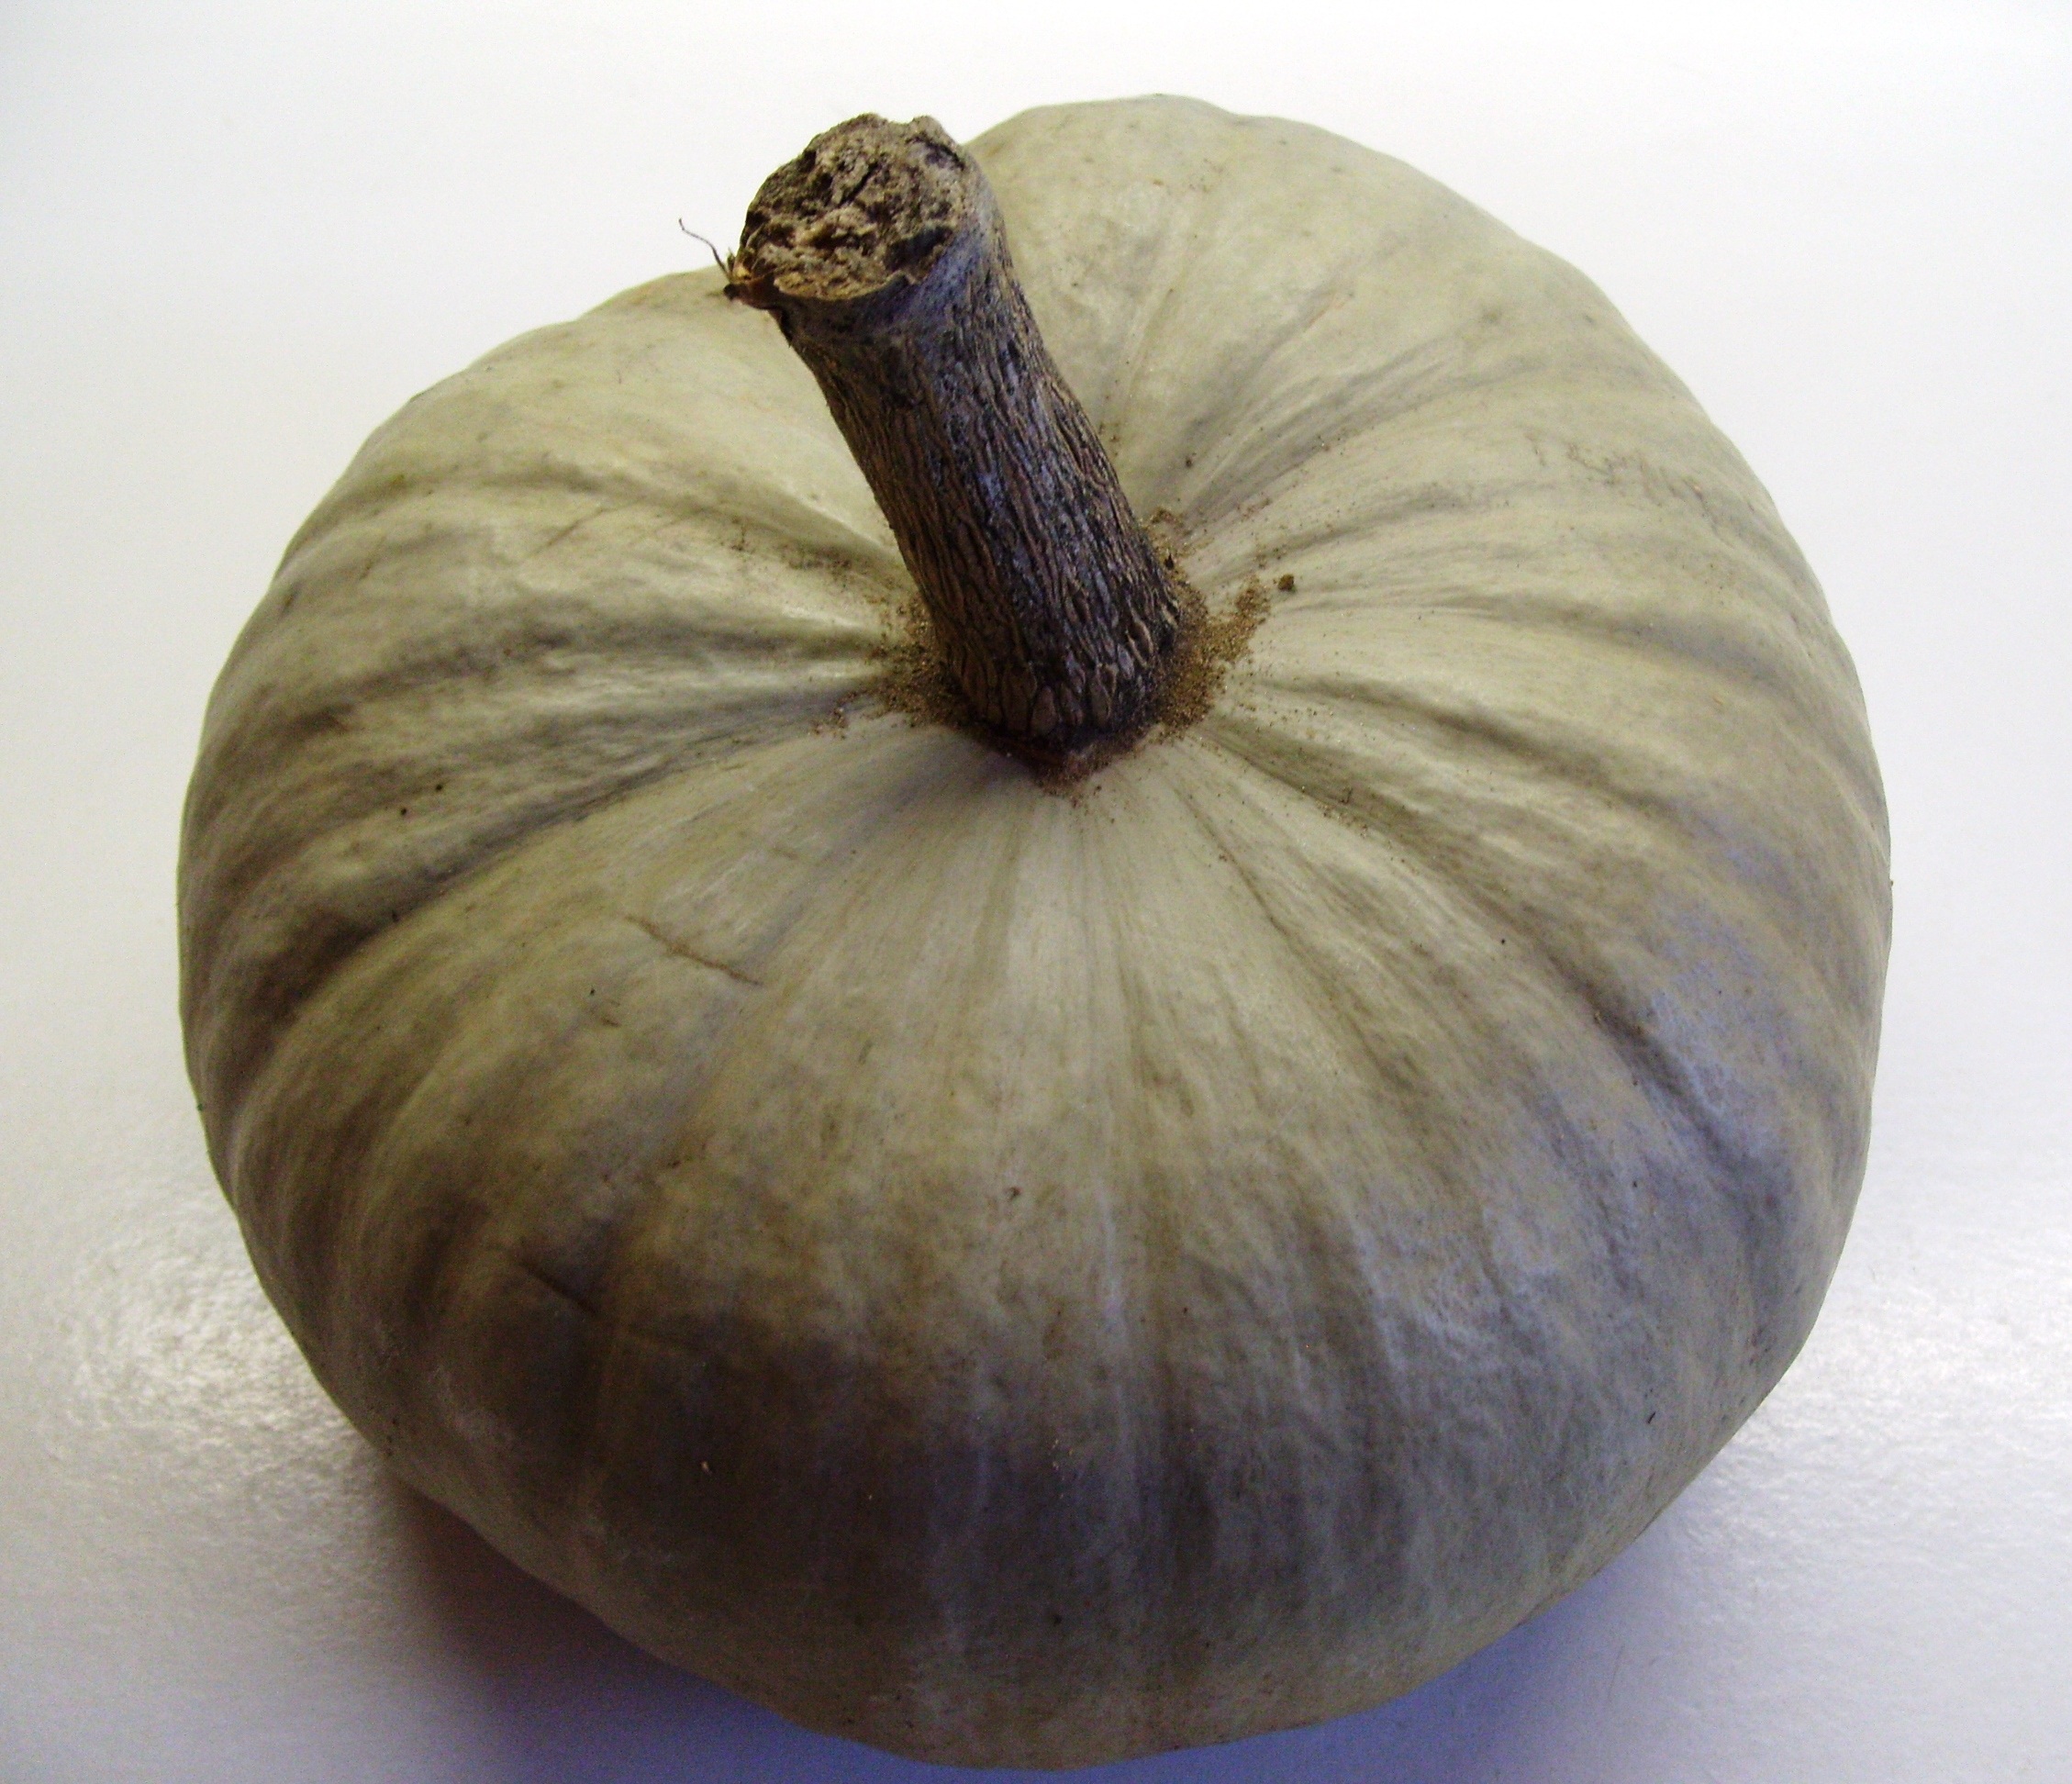
plant, food, produce, vegetable, autumn, pumpkin, gourd, coconut, calabaza, cucurbita, flowering plant, winter squash, land plant